Harry Leese

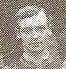
Leese in a Port Vale team photo.

Harold Leese (1886–?) was an English footballer who played for Bradford City, Crewe Alexandra, Port Vale and Stoke. He helped Stoke to win two minor league titles.